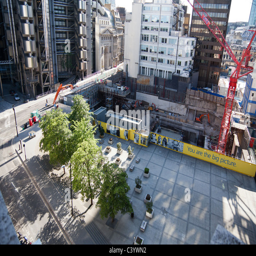
an overhead view of the building site